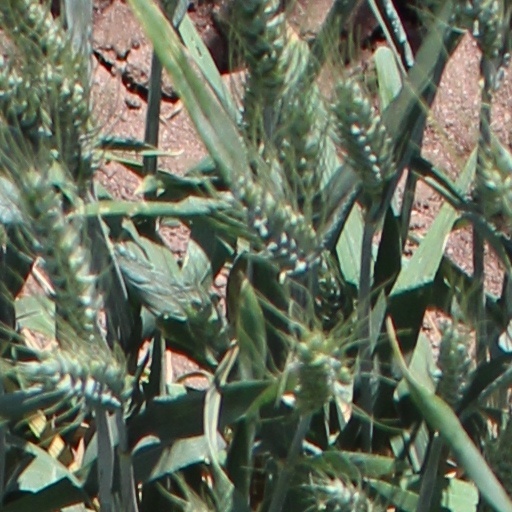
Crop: wheat